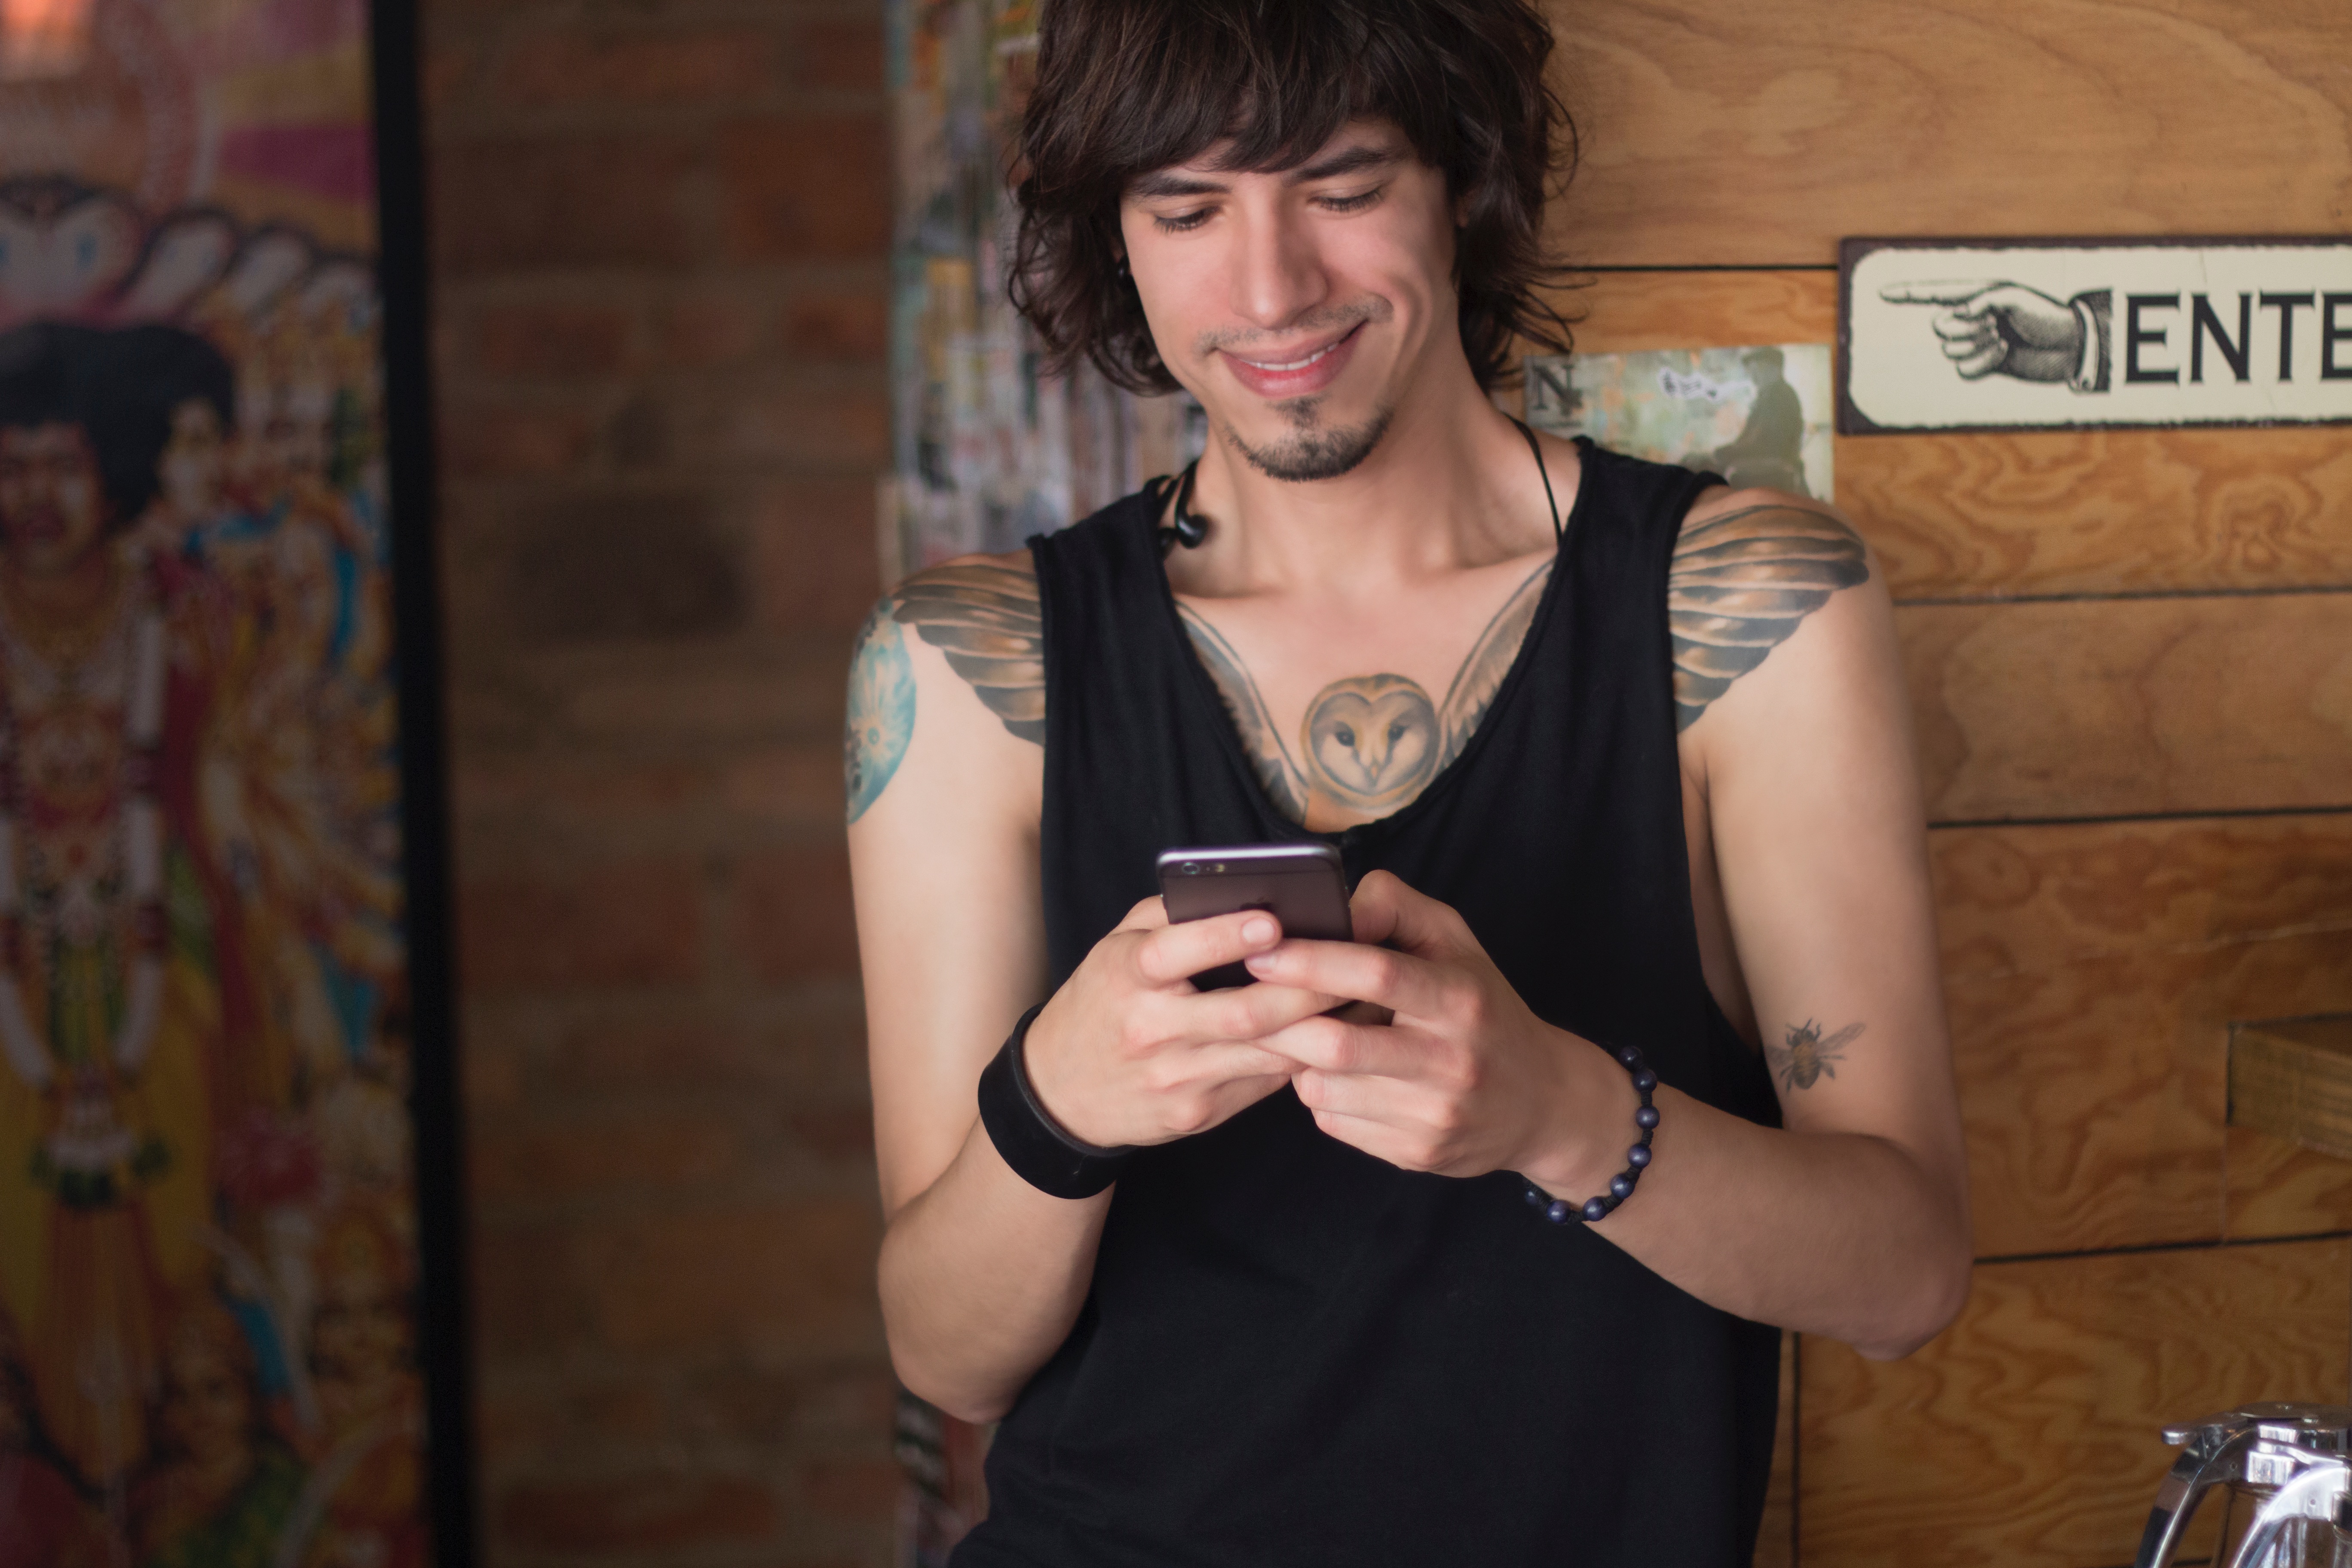
hand, person, girl, model, fashion, lady, glasses, singing, photo shoot